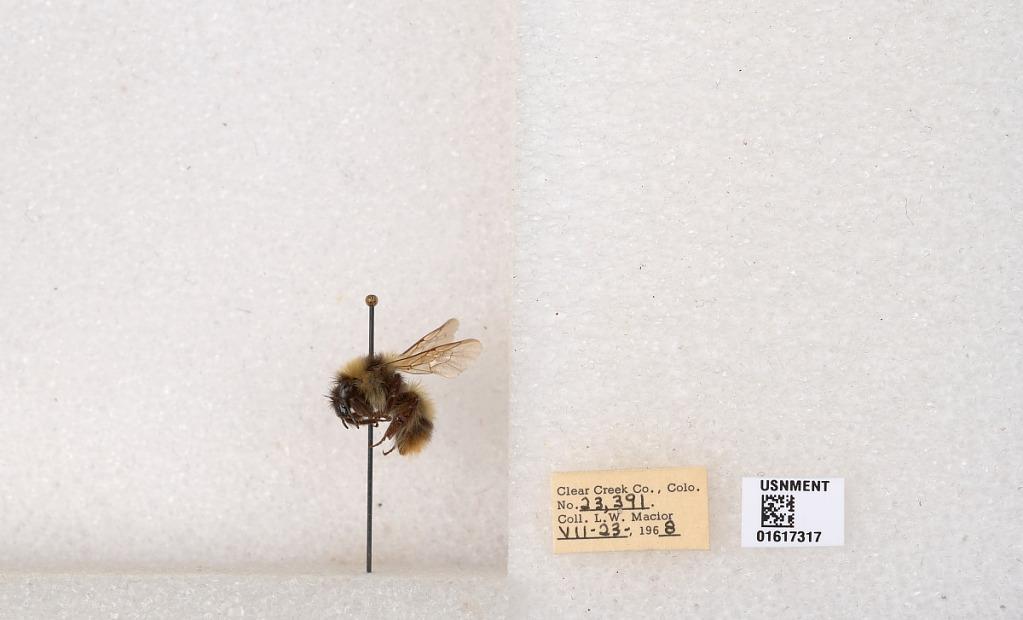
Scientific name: Bombus kirbyellus
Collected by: L. Macior
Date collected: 1968-7-23
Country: United States
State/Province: Colorado
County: Clear Creek
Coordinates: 39.6891, -105.644